Wuppertal-Ronsdorf station

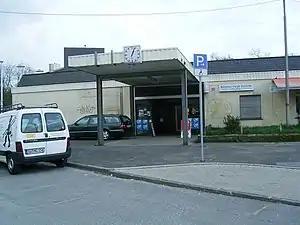

Wuppertal-Ronsdorf station is a station on the Wuppertal-Oberbarmen–Solingen railway in the German state of North Rhine-Westphalia. It is classified by Deutsche Bahn as a category 5 station. It is unusual in that it was once connected to lines with three different gauges.